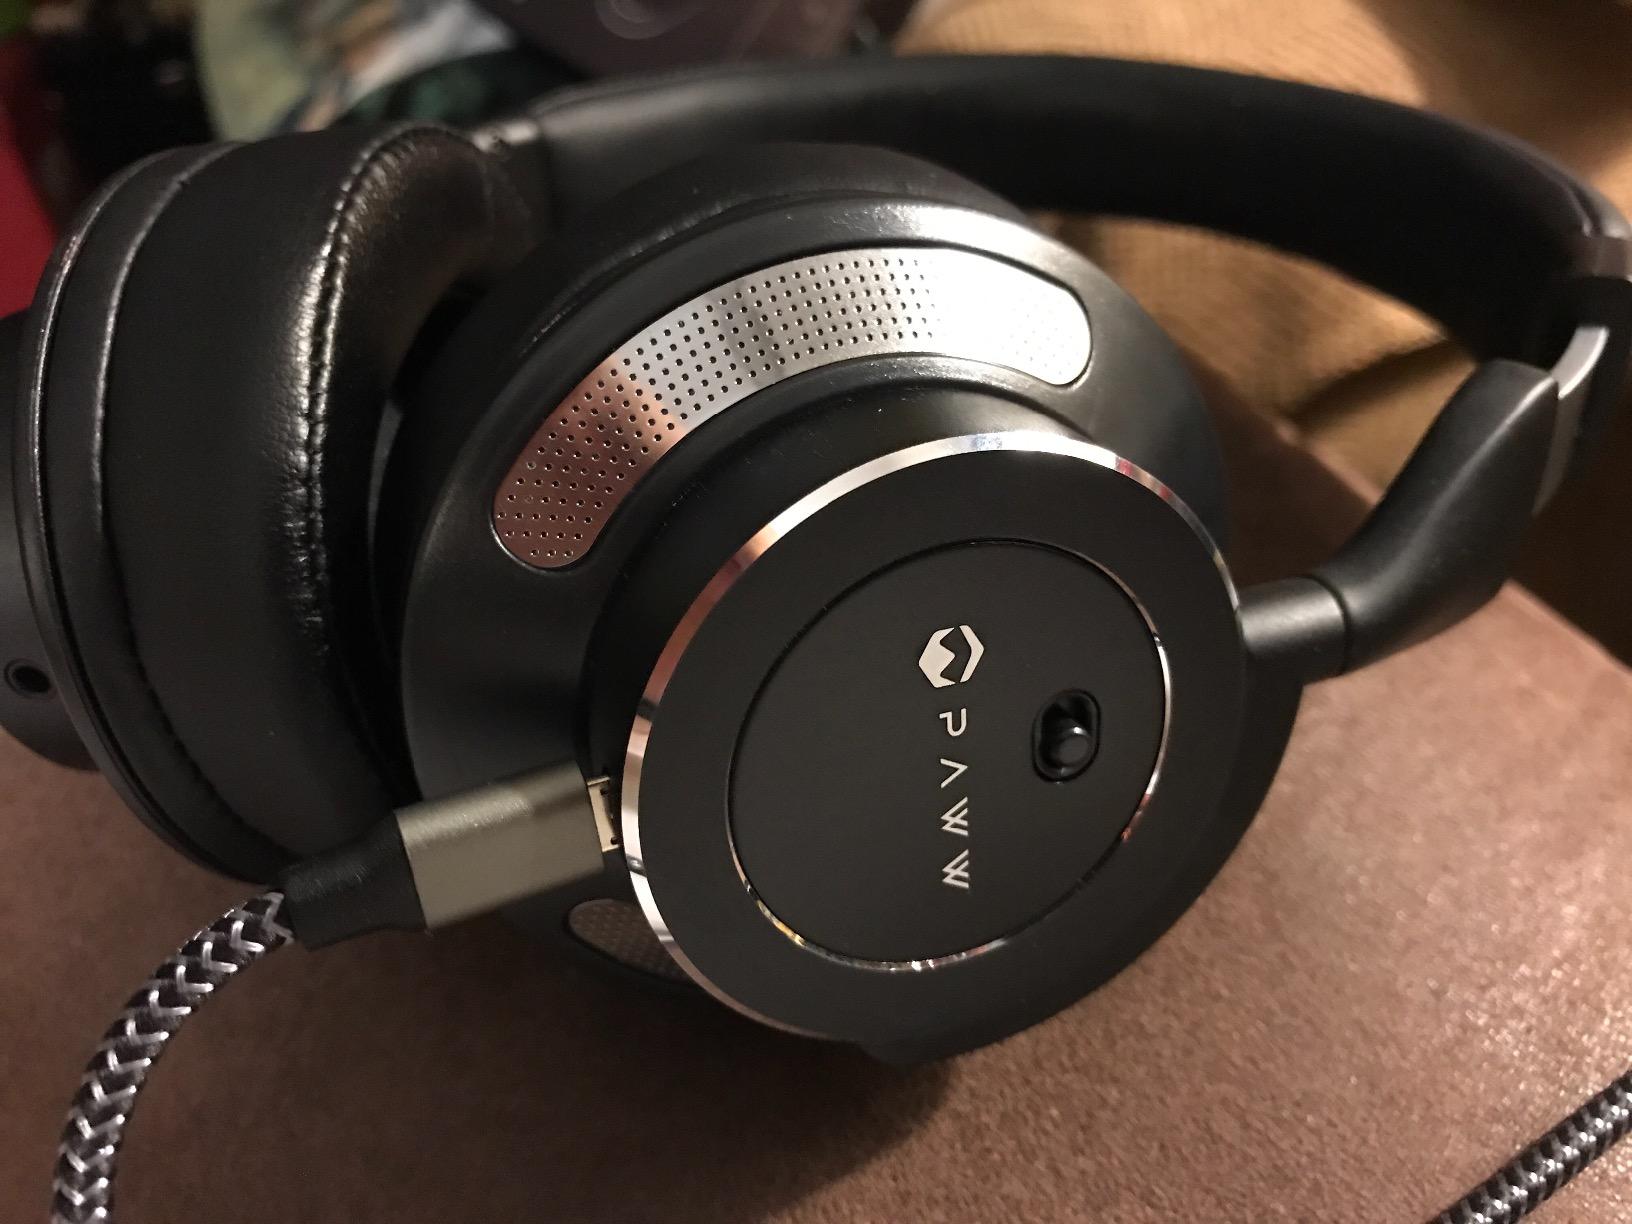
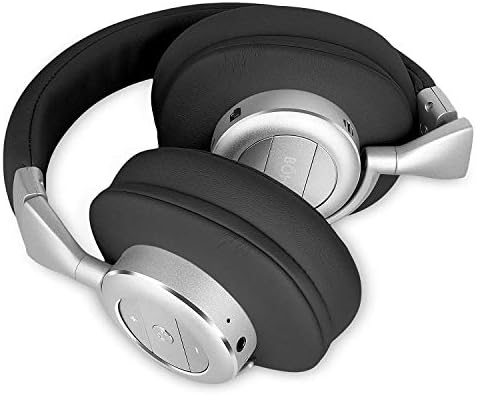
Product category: headphones
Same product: no